2021 UK Championship

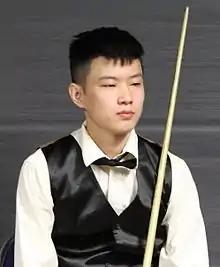
Zhao Xintong won the first ranking event of his career, defeating Luca Brecel 10–5 in the final.

In the quarter-finals, Wilson defeated seven-time champion O'Sullivan. During their match, O'Sullivan repeatedly complained to referee Jan Verhaas about audience members distracting him as they entered and exited the auditorium, and interrupted his breaks to sit in his chair for several minutes at a time while the crowd settled down. He also requested that a photographer be removed from the arena floor. O'Sullivan came from 3–5 behind to level the match, but Wilson won the deciding frame for a 6–5 victory. The other quarter-finals were more one-sided as Brecel defeated McGill 6–2, Zhao won six consecutive frames to beat Lisowski 6–2, and Hawkins defeated Hicks 6–1. In the first semi-final, Brecel defeated Wilson 6–4, compiling four century breaks and three other breaks over 50, to become the first player from continental Europe to reach a Triple Crown final. In the second semi-final, Zhao defeated Hawkins 6–1, making a century break and an additional five breaks over 70, to reach his first ranking final.